Brooklyn Immersionists

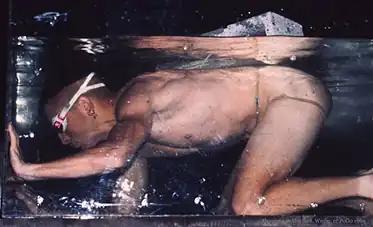

While the arrival of high rises and big box retailers may seem to represent an infusion of prosperity, corporate operations not only replace intimate local businesses with a highly mechanized and depersonalized business culture, they often hire workers from outside the area and siphon off profits from the local economy. Large businesses with their monopoly leverage can also drive up the cost of living for the original residents. A corporate takeover of immersed, neighborhood-based culture and businesses has been shown in the "Journal of Economic Behavior & Organization" to increase levels of depression, poverty and crime for citizens left out of the corporate system which their own elected officials have subsidized. The Immersionist cartoonist, Tony Millionaire vividly predicted this process in "Bathos on the Beach," an episode of Medea’s Weekend in 1992. The panel on the top opens with a protest effort by artists on the waterfront. A potato depicting a psychology student from Williamsburg, Adil Qureshi, states “I will stand here forever to rebuff any insensitive lout who would exploit the vulnerable!!” The protestors are then depicted years later as tiny figures in a bottle while the proprietor of the popular Ship’s Mast Pub laments the takeover of Williamsburg by futuristic, but unaffordable high rises. In a second panel, an alcoholic is blamed for his drinking problems, not the depressing macroeconomic context presented in the first panel.